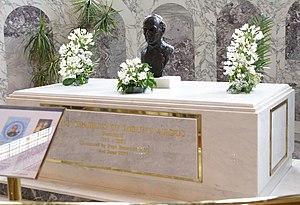
Saint Charles Houben, né Jean-André Houben le 11 décembre 1821 à Munstergeleen et mort le 5 janvier 1893 à Dublin, est un prêtre passioniste néerlandais. Prédicateur populaire et missionnaire il passe presque toute sa vie sacerdotale en Irlande où ses dons spirituels lui acquièrent une réputation de grande sainteté.